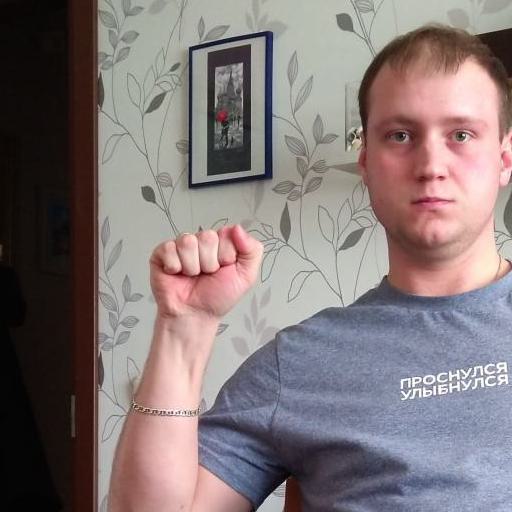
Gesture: fist